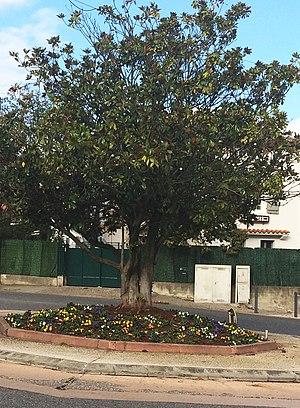
Blagnac (Haute-Garonne, France) - Le magnolia de la Place Plan du Port, planté au milieu des années 2000.
Blagnac est une commune française située dans le sud-ouest de la France, dans le département de la Haute-Garonne, en région Occitanie. Historiquement Blanhac, la commune fait partie du pays traditionnel du Languedoc et de la région historique de l'Occitanie.